Currumbin, Queensland

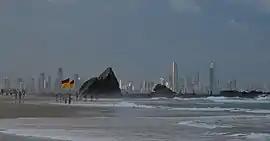
The Gold Coast skyline from Currumbin Beach

Currumbin is a coastal suburb in the City of Gold Coast, Queensland, Australia. In the , Currumbin had a population of 3,278 people.